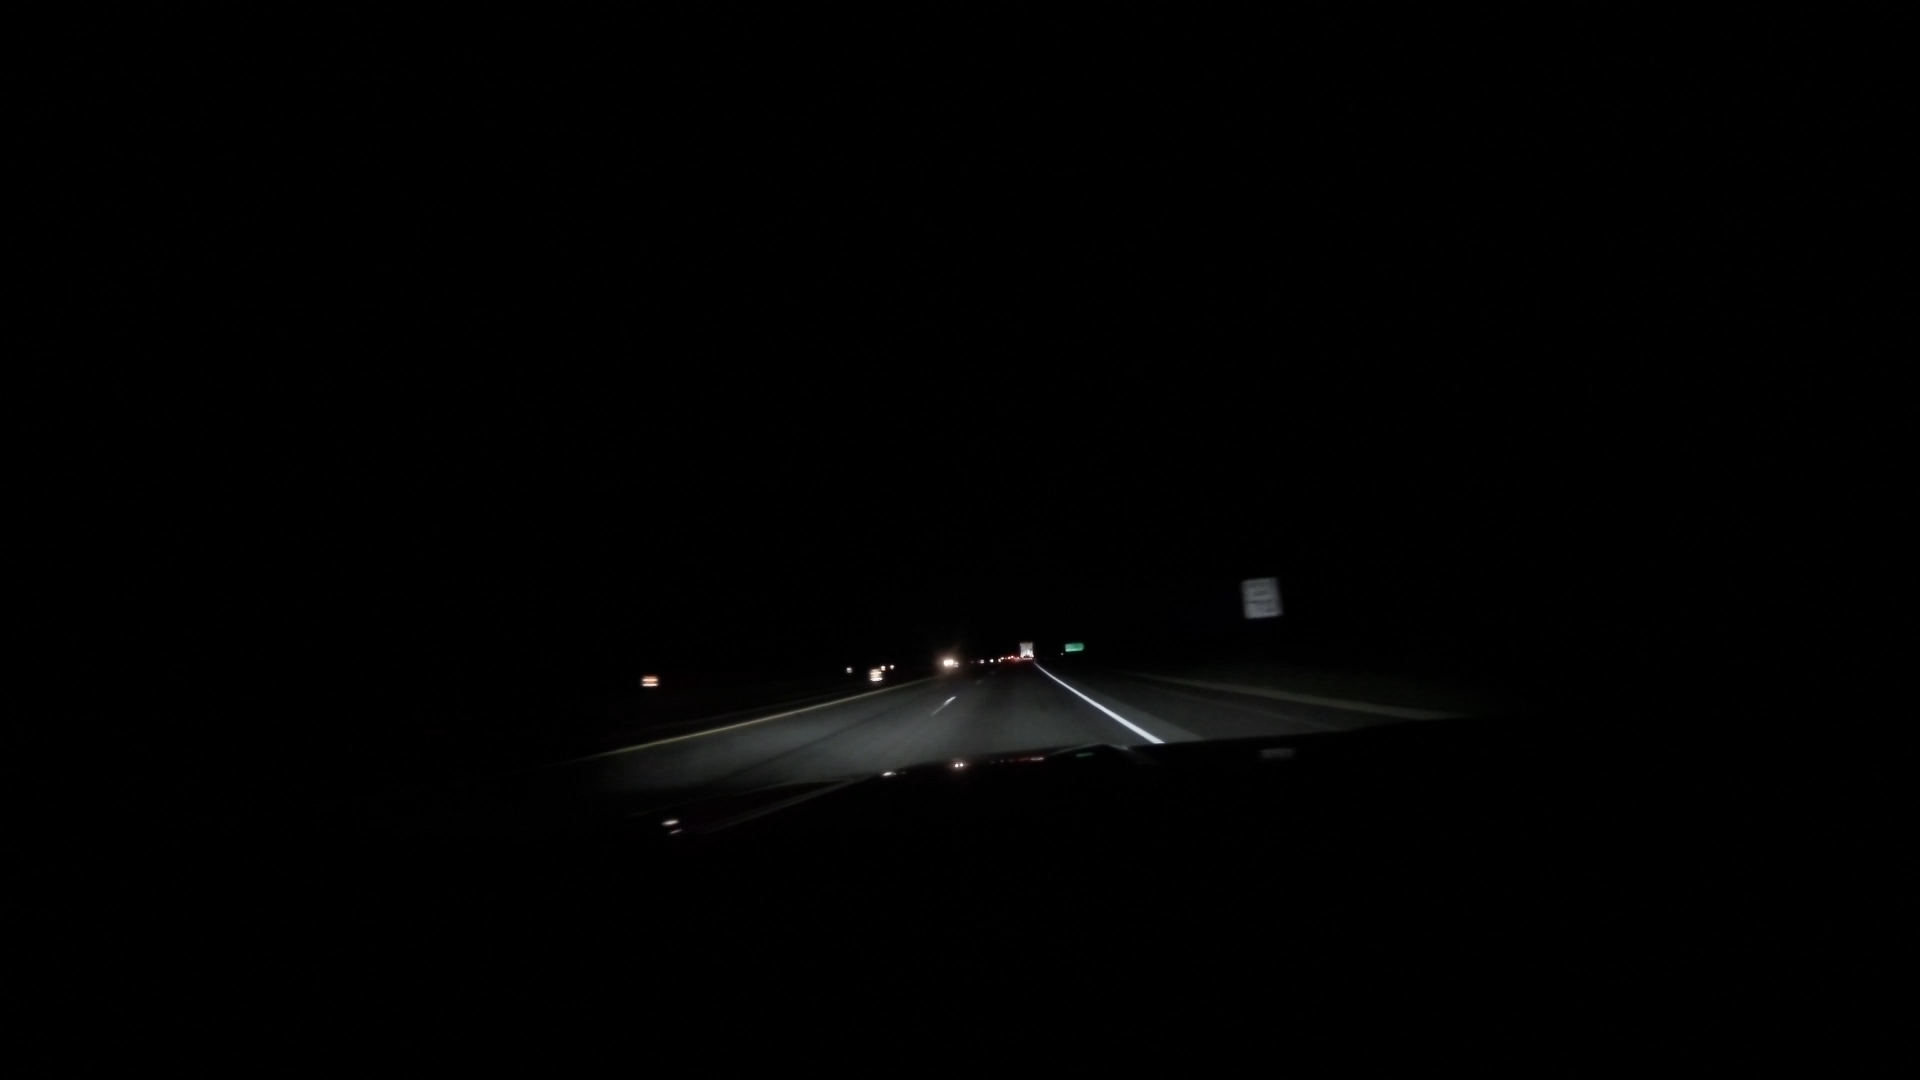
Speed limit sign label: mph70